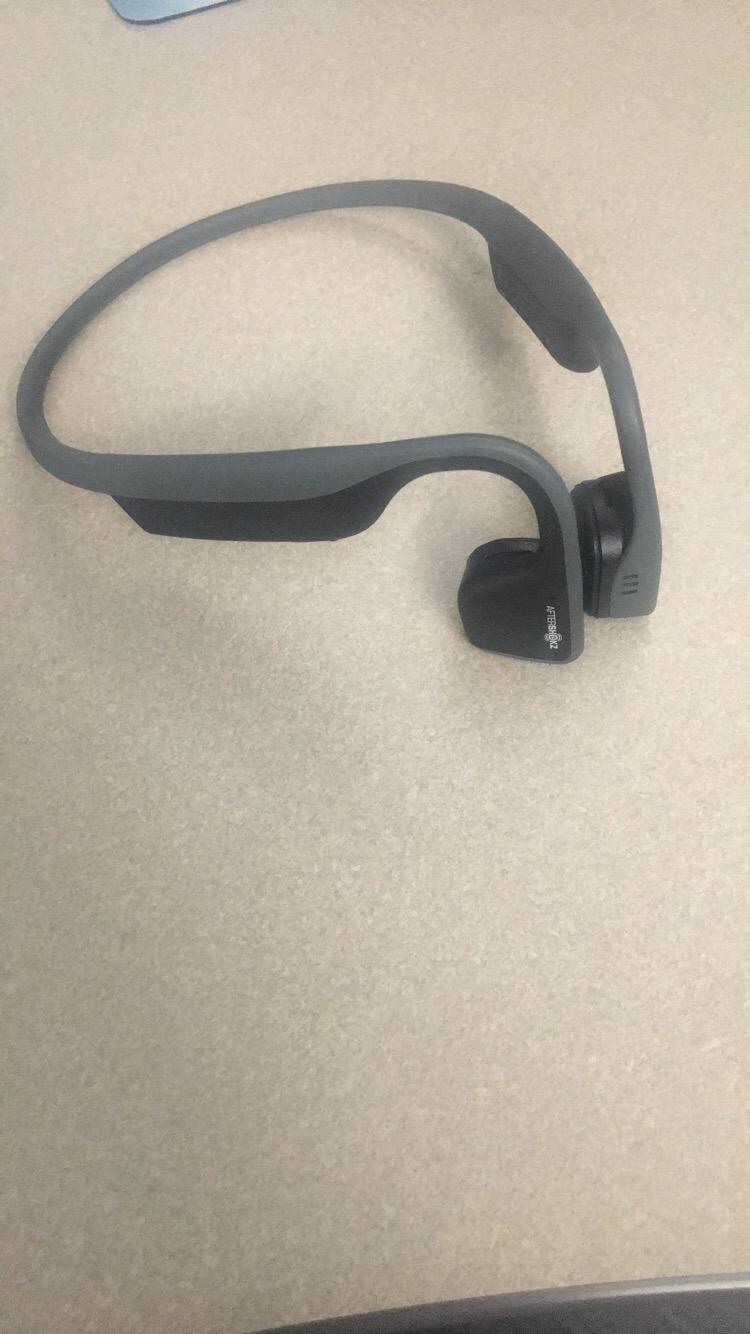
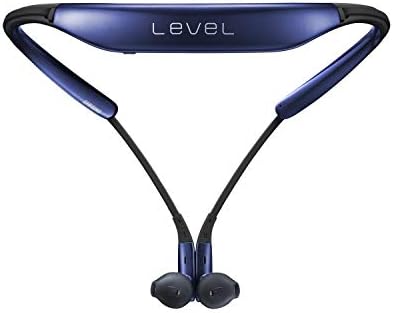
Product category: headphones
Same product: no